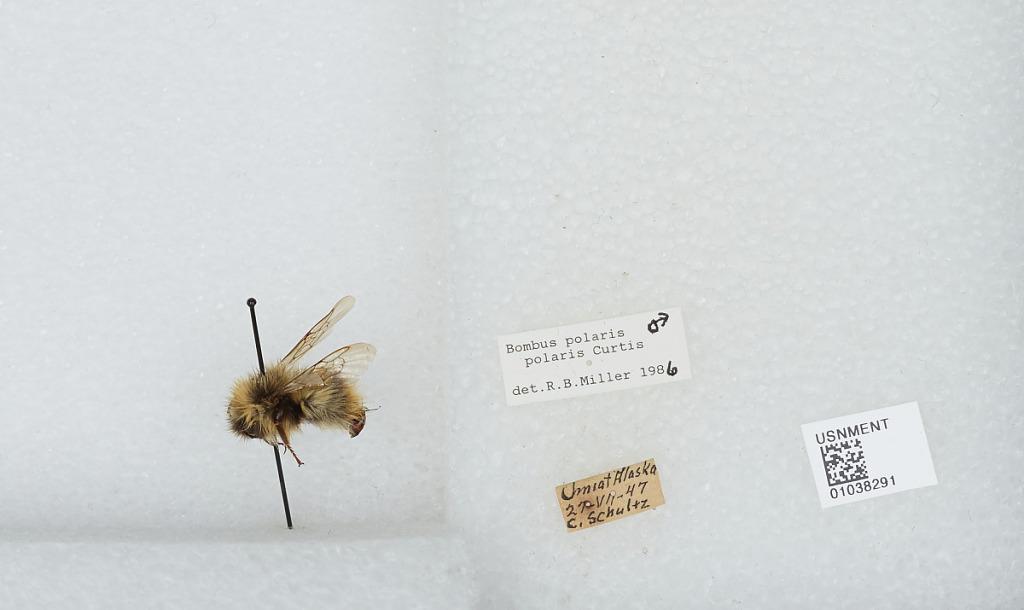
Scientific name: Bombus (Alpinobombus) polaris Curtis
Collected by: C. Schultz
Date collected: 1947-7-27
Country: United States
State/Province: Alaska
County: North Slope
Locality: Umiat
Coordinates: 69.3669, -152.144
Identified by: Miller, R. B.